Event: Nepal Earthquake
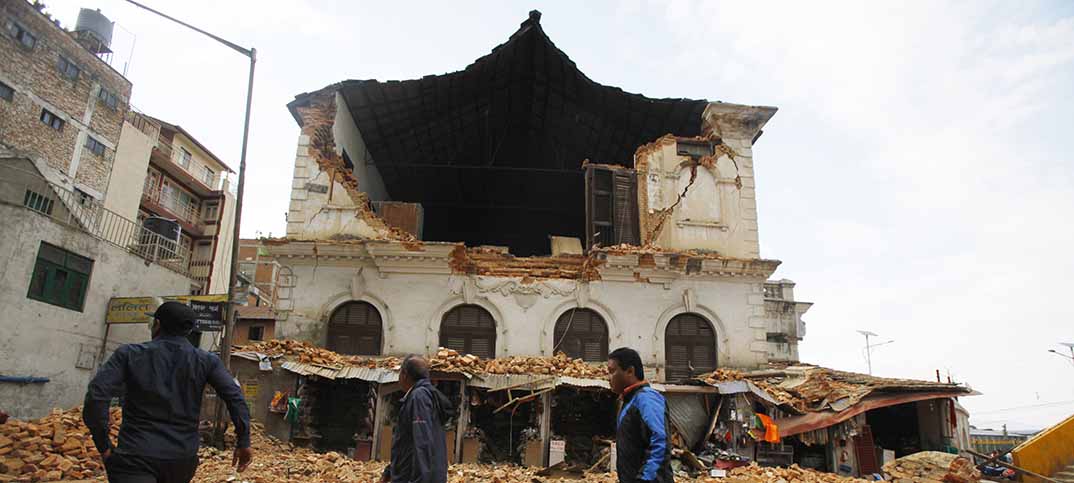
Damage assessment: damage